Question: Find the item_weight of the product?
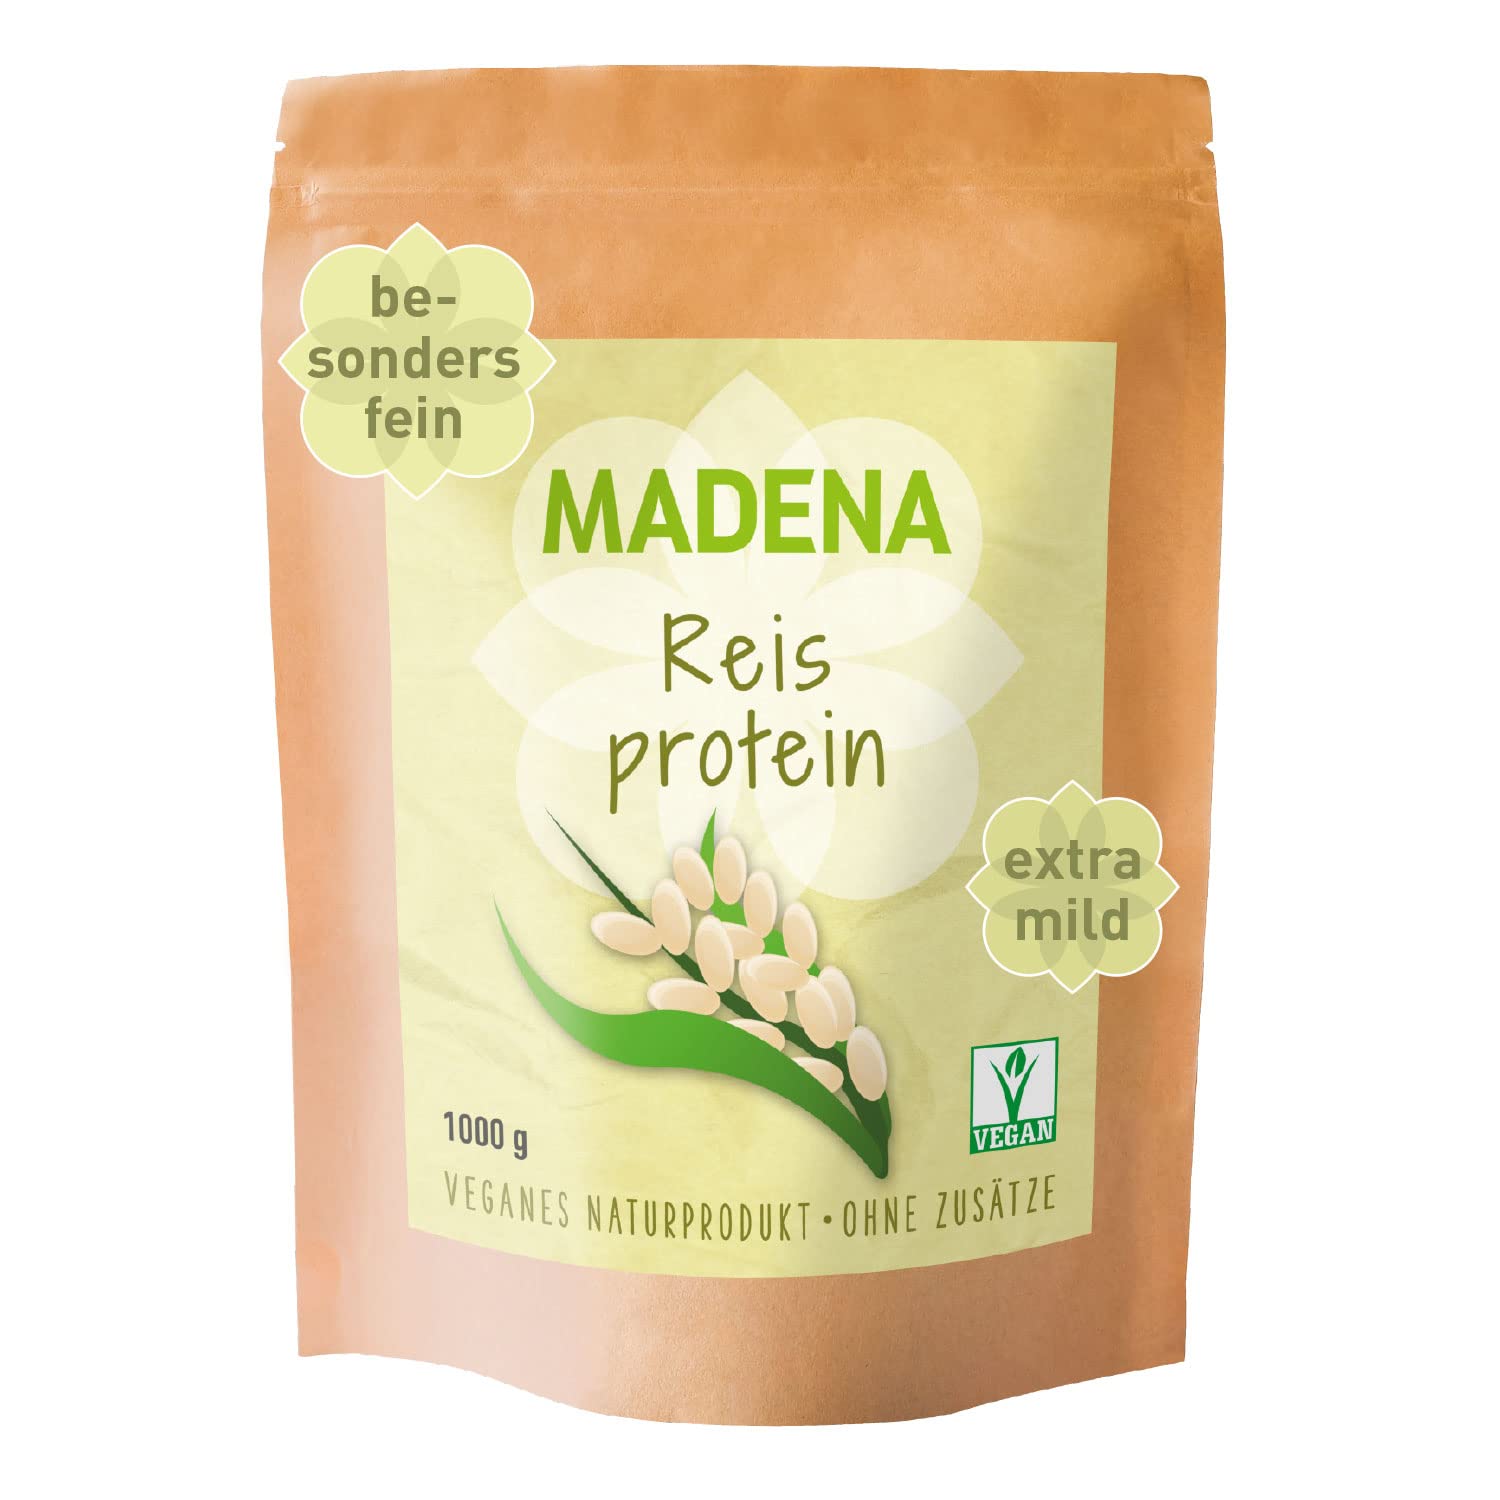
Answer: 1000.0 gram